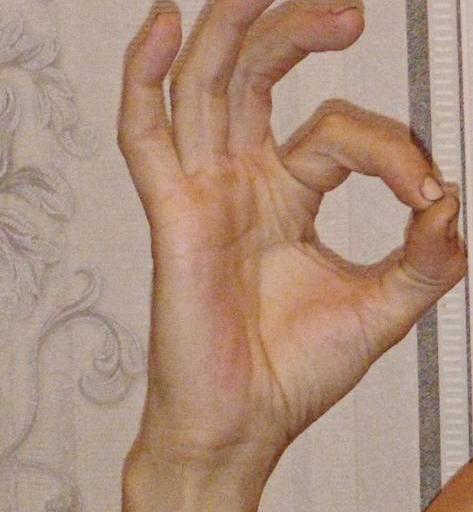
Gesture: ok